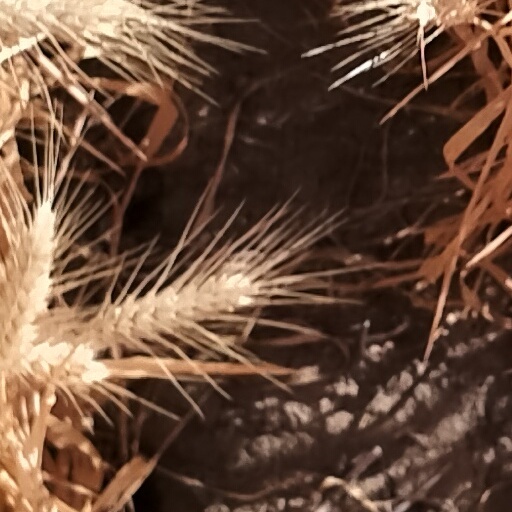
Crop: wheat